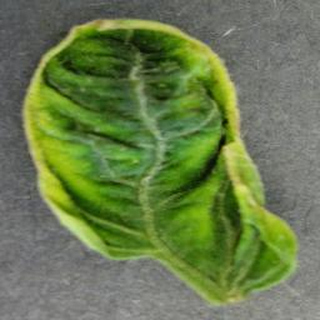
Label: tomato_yellow_leaf_curl_virus